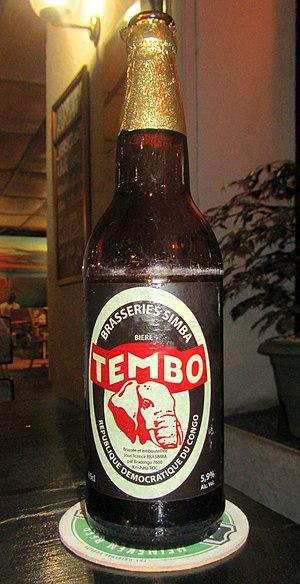
Bière Tembo, bière congolaise brune
Tembo est une bière brune congolaise, dite la bière de l'éléphant.